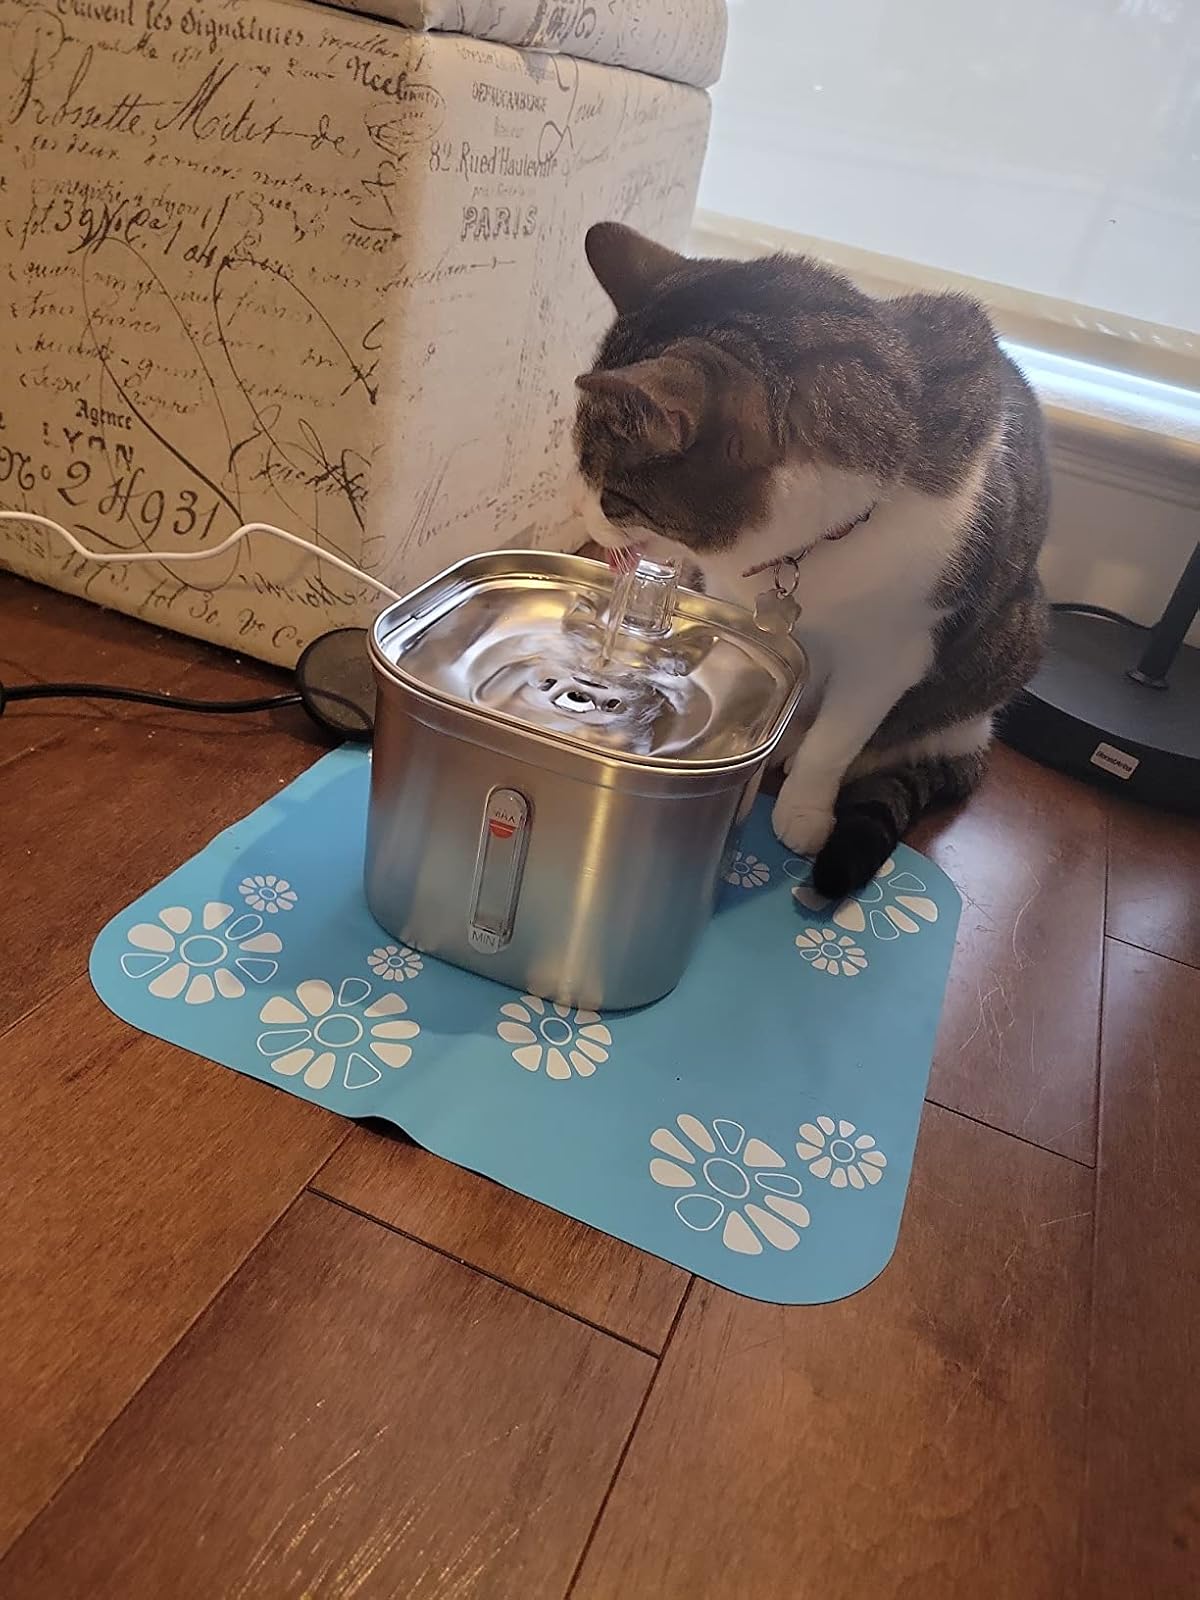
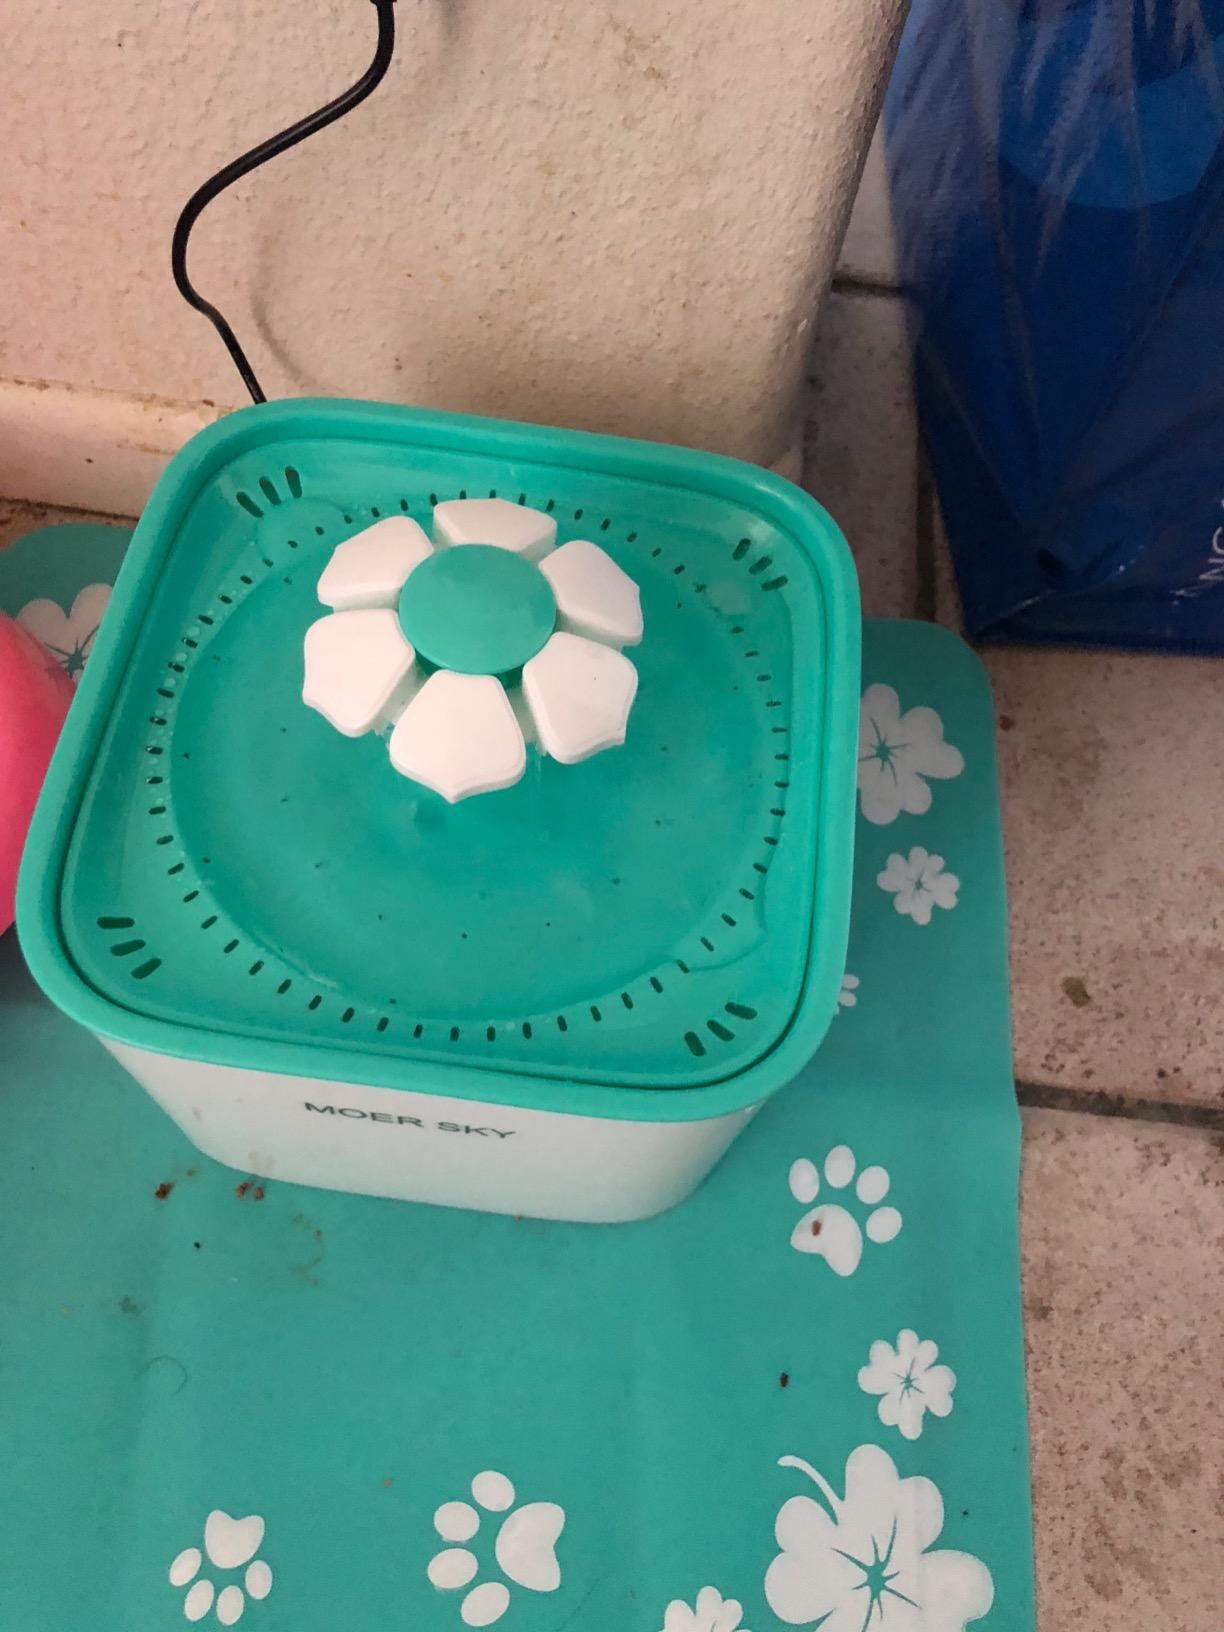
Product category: items_bowl
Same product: no